Sperry Rail Service

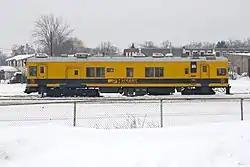
Sperry Rail Service Vehicle

Dr. Elmer Sperry began developing a method of locating internal rail defects in 1911. To build a railway test car, he contracted the American Railway Association in 1927. Construction on this first car began in June 1927. The body was metal-faced plywood, and was mounted on a Kalamazoo motor car bed. This car was towed by a larger motor car. After completion, it was delivered on December 17, 1927, for performing tests.